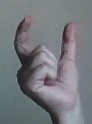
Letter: nun